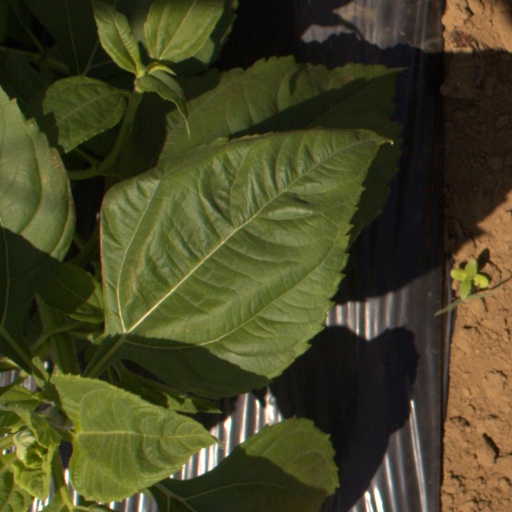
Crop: Jerusalem artichoke